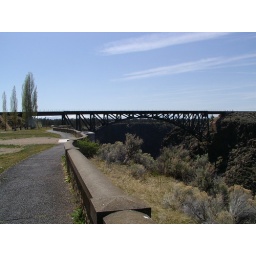
Crooked river rr bridge near Madras Oregon 4-28